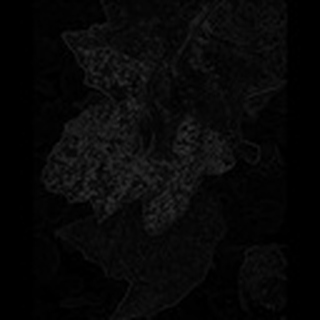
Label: cotton_powdery_mildew